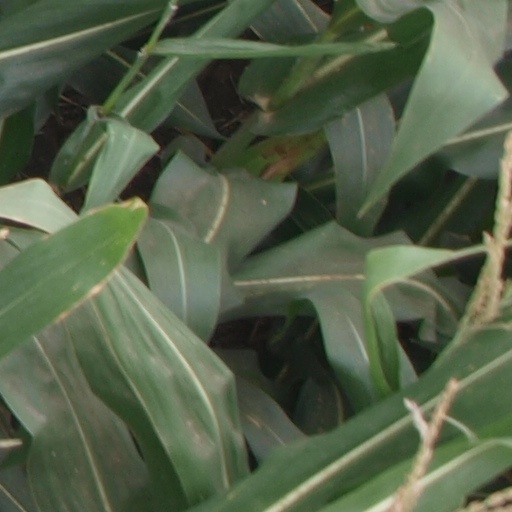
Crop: maize; corn